Without Compromise

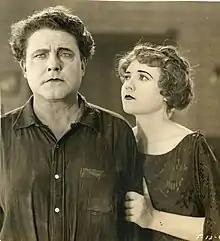
Film still with William Farnum and Lois Wilson

Without Compromise is a 1922 American silent Western film directed by Emmett J. Flynn and written by Bernard McConville. It is based on the 1922 novel "Without Compromise" by Lillian Bennett-Thompson and George Hubbard. The film stars William Farnum, Lois Wilson, Robert McKim, Tully Marshall, Hardee Kirkland, and Otis Harlan. The film was released on October 29, 1922, by Fox Film Corporation.